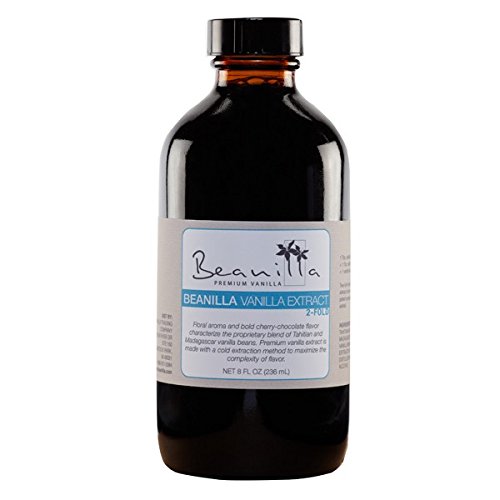
Vanilla Extract, 2-Fold, 8 oz
Category: Grocery
Beanilla Vanilla Extract a 2-Fold extract made from a subtle blend of Planifolia and Tahitensis vanillas to create a unique high quality extract. Our premium quality vanilla extract is the ideal flavoring for cakes, frostings, puddings and cookies and is perfect for many other recipes.
Features: Amount: NET 8 FL oz (236ml) | Description: Vanilla Extract 2 Fold | Origin of Beans: Multiple Origins and Varieties | Storage: Store at 40-70F in tightly sealed original containers.